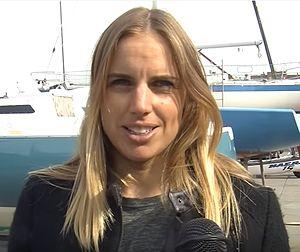
Marit Bouwmeester, née le 17 juin 1988 à Boarnsterhim, est une sportive néerlandaise, pratiquant la voile.